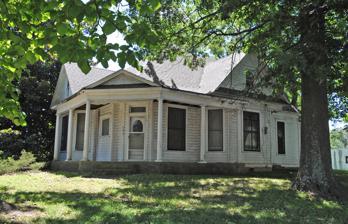
Building: Stroud House (Bentonville, Arkansas)
Country: United States of America
Year built: 1903
Historic house in Arkansas, United States United States historic place Stroud House U.S. National Register of Historic Places Location in Arkansas Show map of Arkansas Location in United States Show map of the United States Location Jct. of SE F St. and E. Central Ave., SE corner, Bentonville, Arkansas Coordinates 36°22′18″N 94°12′4″W / 36.37167°N 94.20111°W / 36.37167; -94.20111 Built 1903 Architectural style Queen Anne , Colonial Revival MPS Benton County MRA NRHP reference No. 96000527 Added to NRHP May 10, 1996 The Stroud House is a historic house at SE F Street and East Central Avenue in Bentonville, Arkansas .  It is a 1 + 1 ⁄ 2 -story wood-frame structure, with asymmetrical massing and decorative shinglework typical of the Queen Anne style , and a shed-roof front porch supported by Colonial Revival columns .  It is a high-quality local example of this transitional style of architecture, built in 1903 by Daniel Boone Laine and Delila Laine.  The property also includes remnants of a 1925 gas station. The house was listed on the National Register of Historic Places in 1986. See also Stroud House (Rogers, Arkansas) National Register of Historic Places listings in Benton County, Arkansas References